Paul Lindau

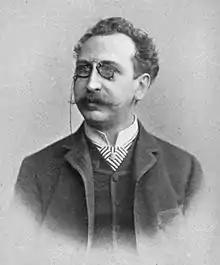
Paul Lindau.

Lindau was born in Magdeburg as the son of Carl Lindau, a lawyer (Justizkommissar) whose parents Hertz Levin (a physician) and Henriette Cohen had converted from Judaism to Protestantism. Hertz Levin changed his name to Hermann Lindau after conversion. Paul was educated at Halle, Leipzig, and Berlin. He spent five years in Paris to further his studies, acting meanwhile as foreign correspondent to German papers. After his return to Germany in 1863 he was engaged in journalism in Düsseldorf and Elberfeld. In 1870 he founded "Das neue Blatt" at Leipzig; from 1872 to 1881 he edited the Berlin weekly ""; and in 1878 he founded the well-known monthly "Nord und Süd", which he continued to edit until 1904.